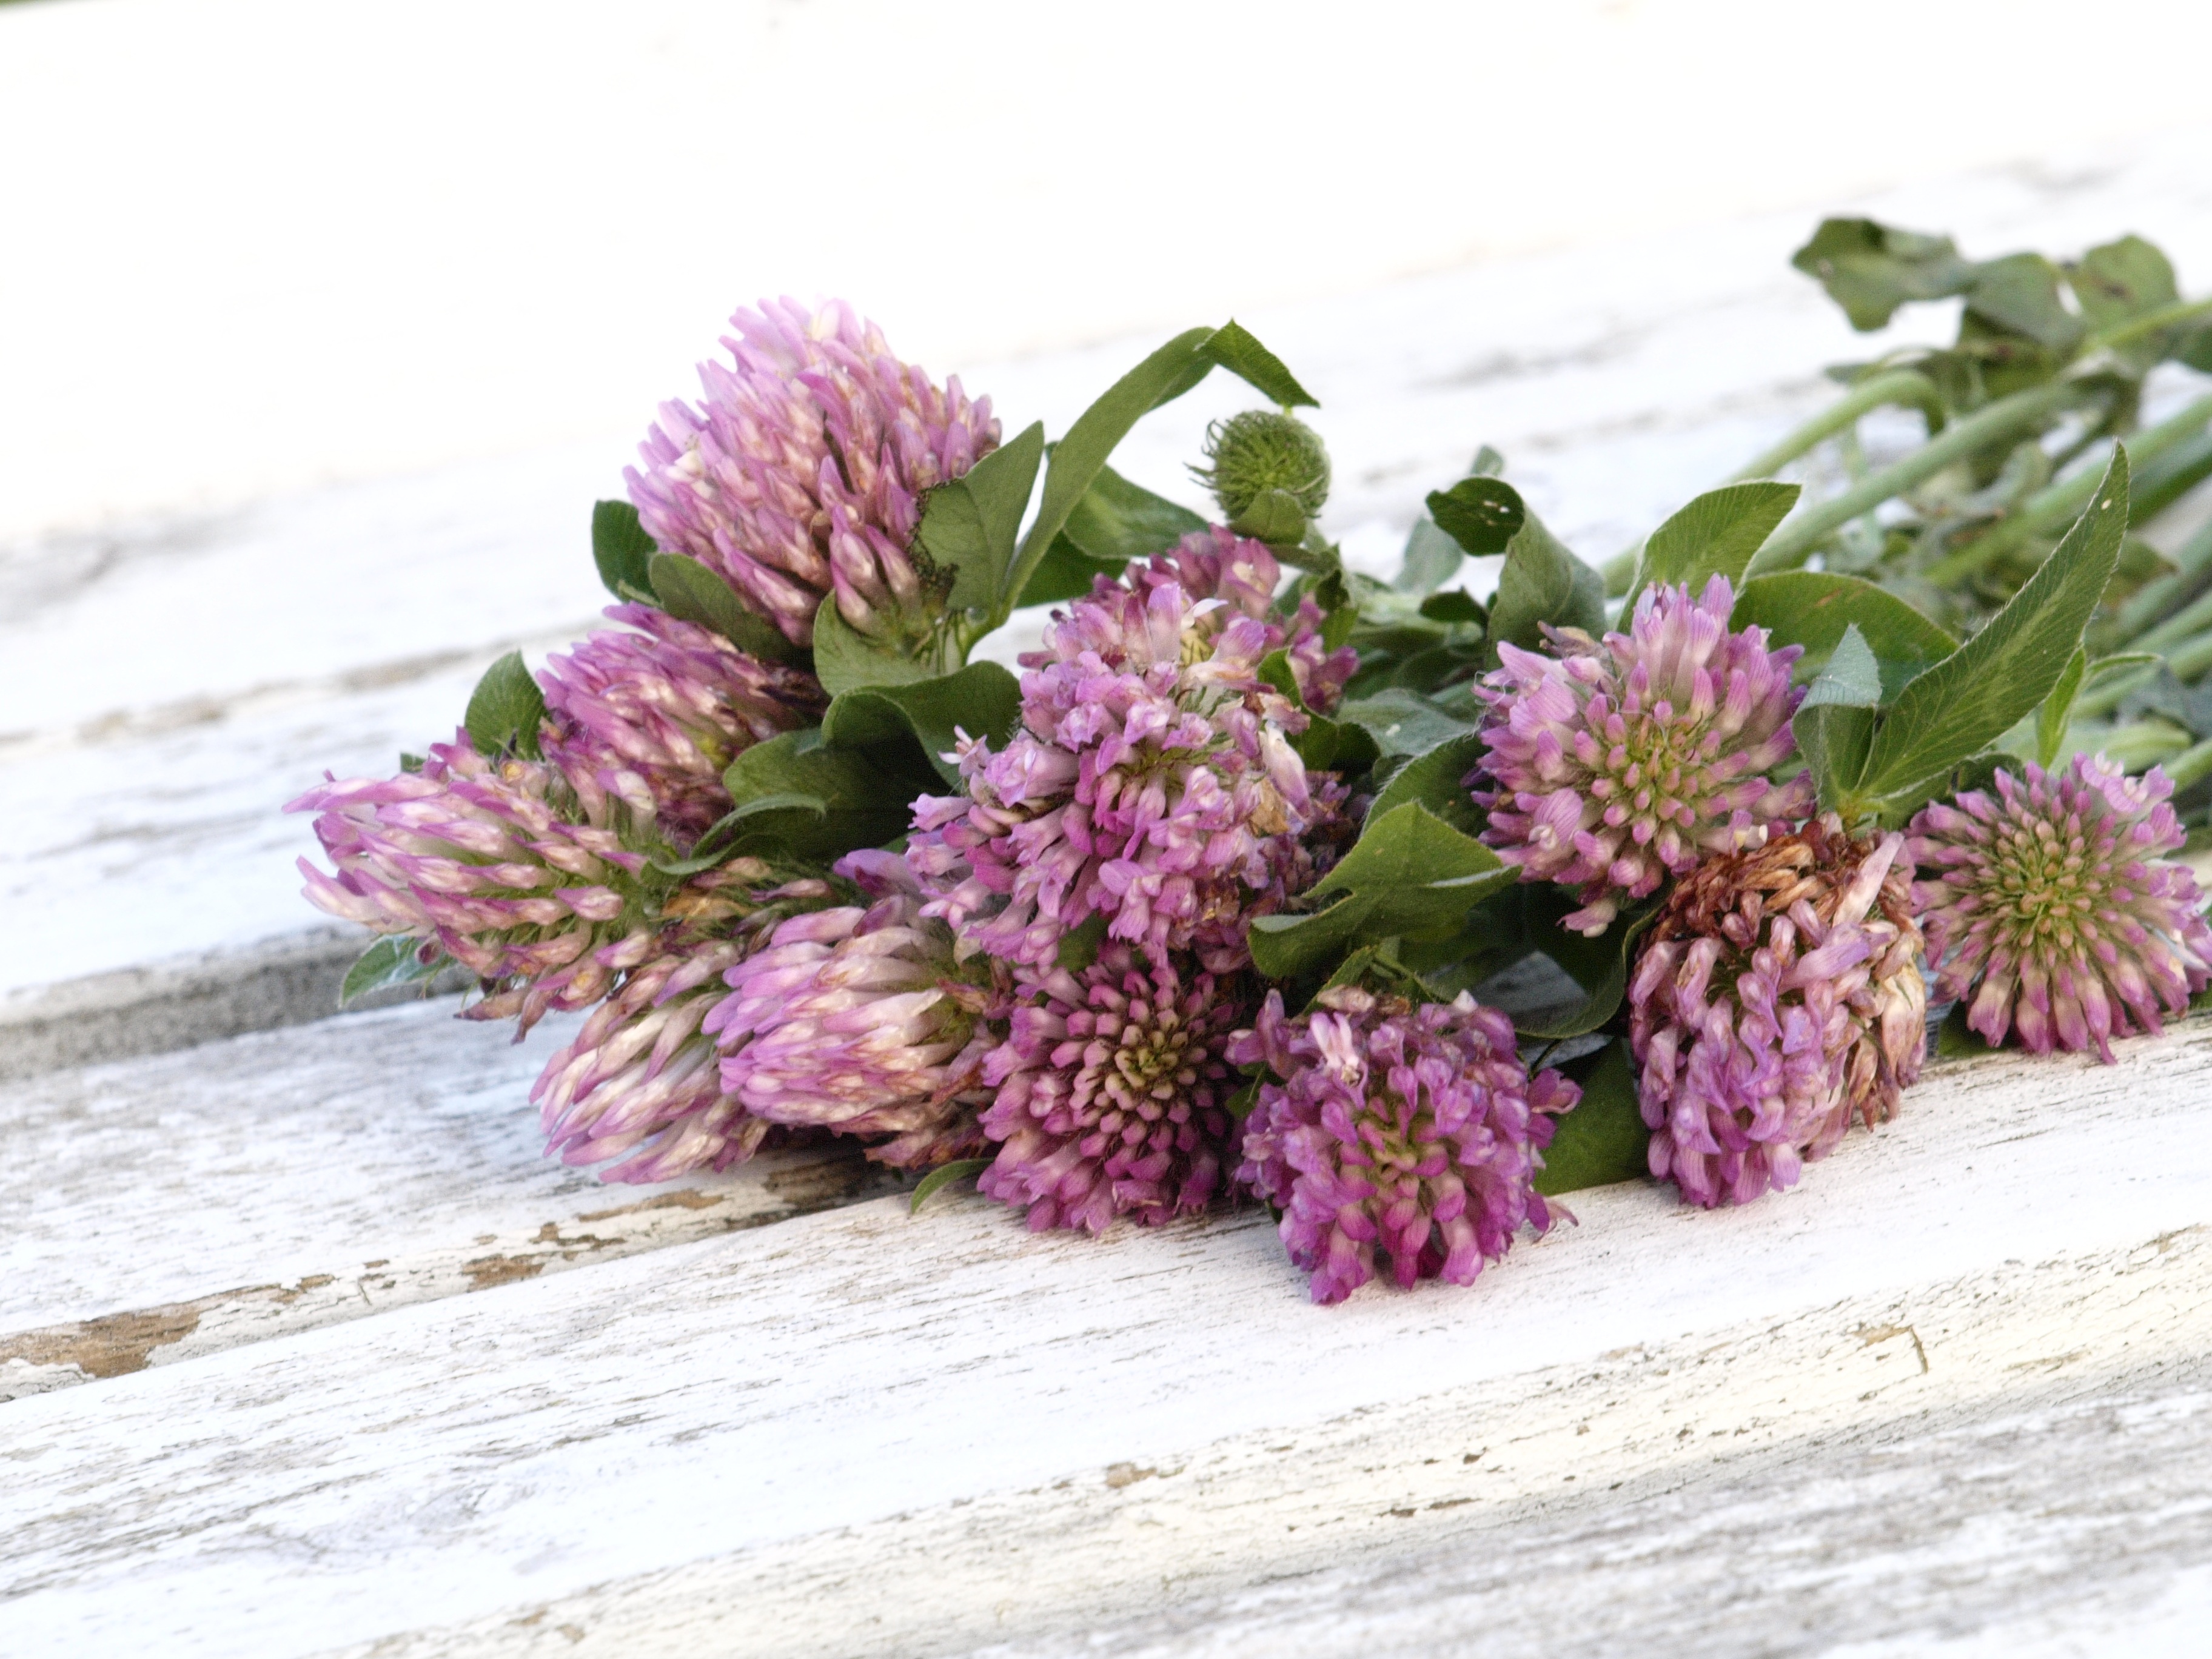
nature, plant, flower, petal, summer, food, green, herb, produce, flora, lavender, floristry, flowering plant, grassland plants, red clover, flower bouquet, medicinal herb, floral design, land plant, flower arranging